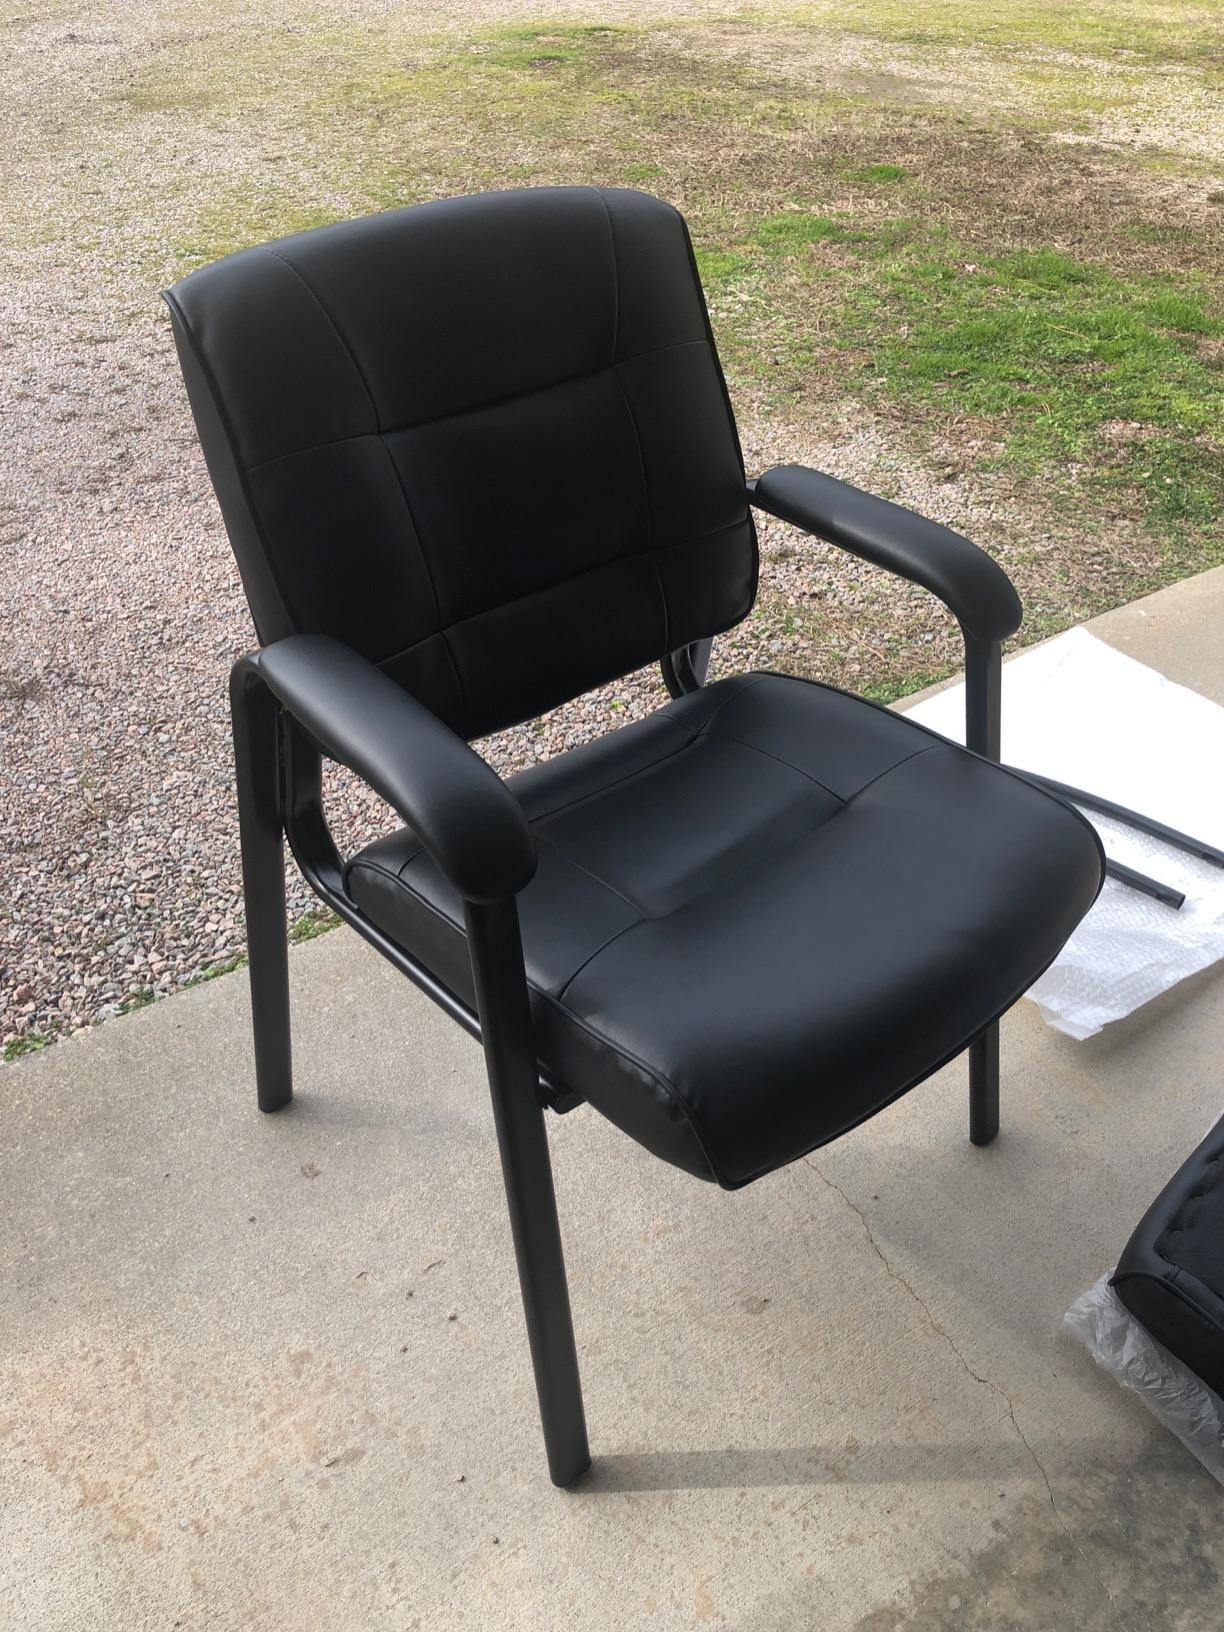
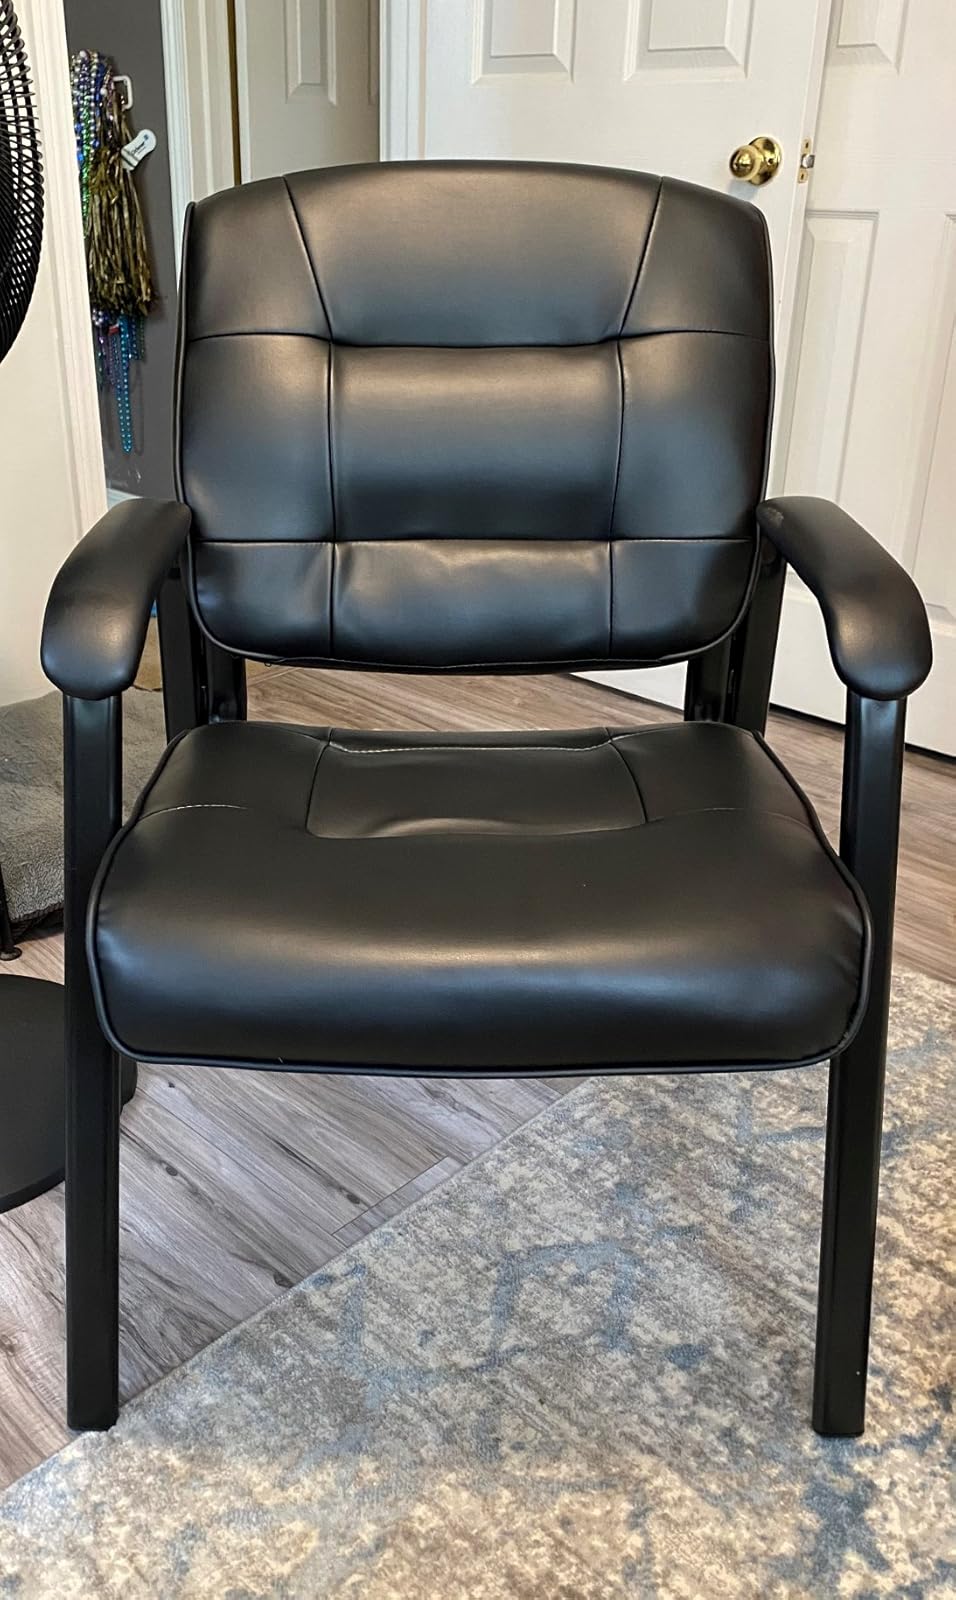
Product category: items_chair
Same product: yes